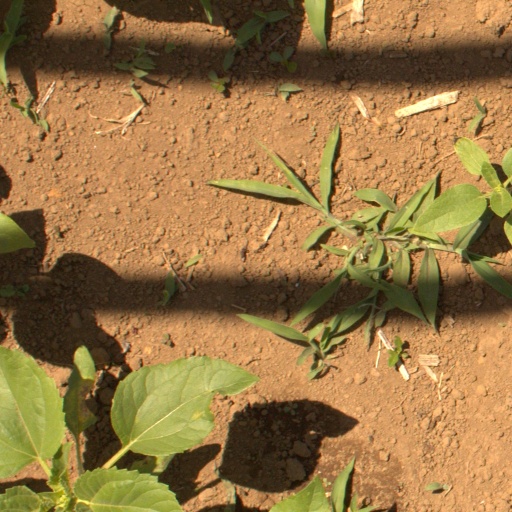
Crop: Jerusalem artichoke